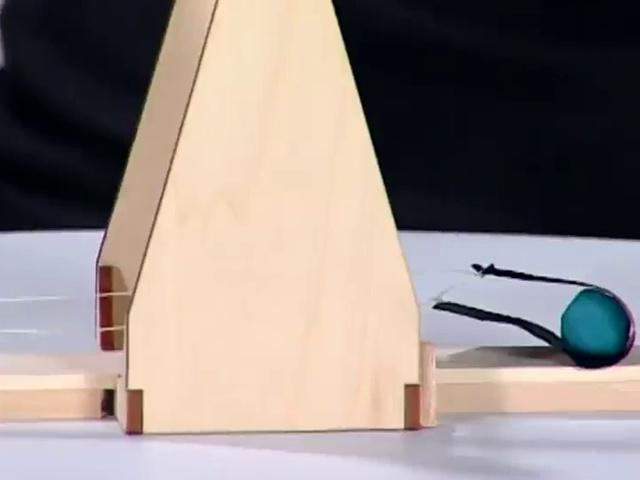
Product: Pitsco Laser-Cut Basswood Trebuchet Kit (Individual Pack)
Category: Office Products | Office & School Supplies | Education & Crafts | Early Childhood Education Materials
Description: Includes laser-cut basswood parts for assembling the model trebuchet using glue.
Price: $20.45
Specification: Product Dimensions:         12.5 x 3.9 x 0.5 inches ; 3.2 ounces    |Shipping Weight: 4 ounces (View shipping rates and policies)|Domestic Shipping: Currently, item can be shipped only within the U.S. and to APO/FPO addresses. For APO/FPO shipments, please check with the manufacturer regarding warranty and support issues.|International Shipping: This item can be shipped to select countries outside of the U.S.  Learn More|ASIN: B0085YY0MM|Item model number: BG26635|    #5338    in Science Kits & Toys    |    #2992    in Early Childhood Education Materials